Brighton

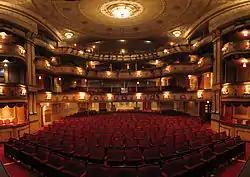
The Theatre Royal presents a range of West End and touring musicals and plays, along with performances of opera and ballet.

St Nicholas Church may be the oldest building in Brighton (the Domesday Book records the presence of an Anglo-Saxon church, valued at £12) and is commonly known as "The Mother Church". Other notable Anglican churches include the very tall (the highest church interior in Britain) brick-built St Bartholomew's (1874) designed by the architect Edmund Scott; St Peter's (1828); and St Martin's (1875), noted for its ornate interior. Brighton's Quakers run the Friends Meeting House in the Lanes. There is an active Unitarian community based in a Grade II listed building in New Road. Brighton has six listed Roman Catholic churches; St John the Baptist's Church (1835) in Kemptown is the earliest surviving Roman Catholic church in the city.